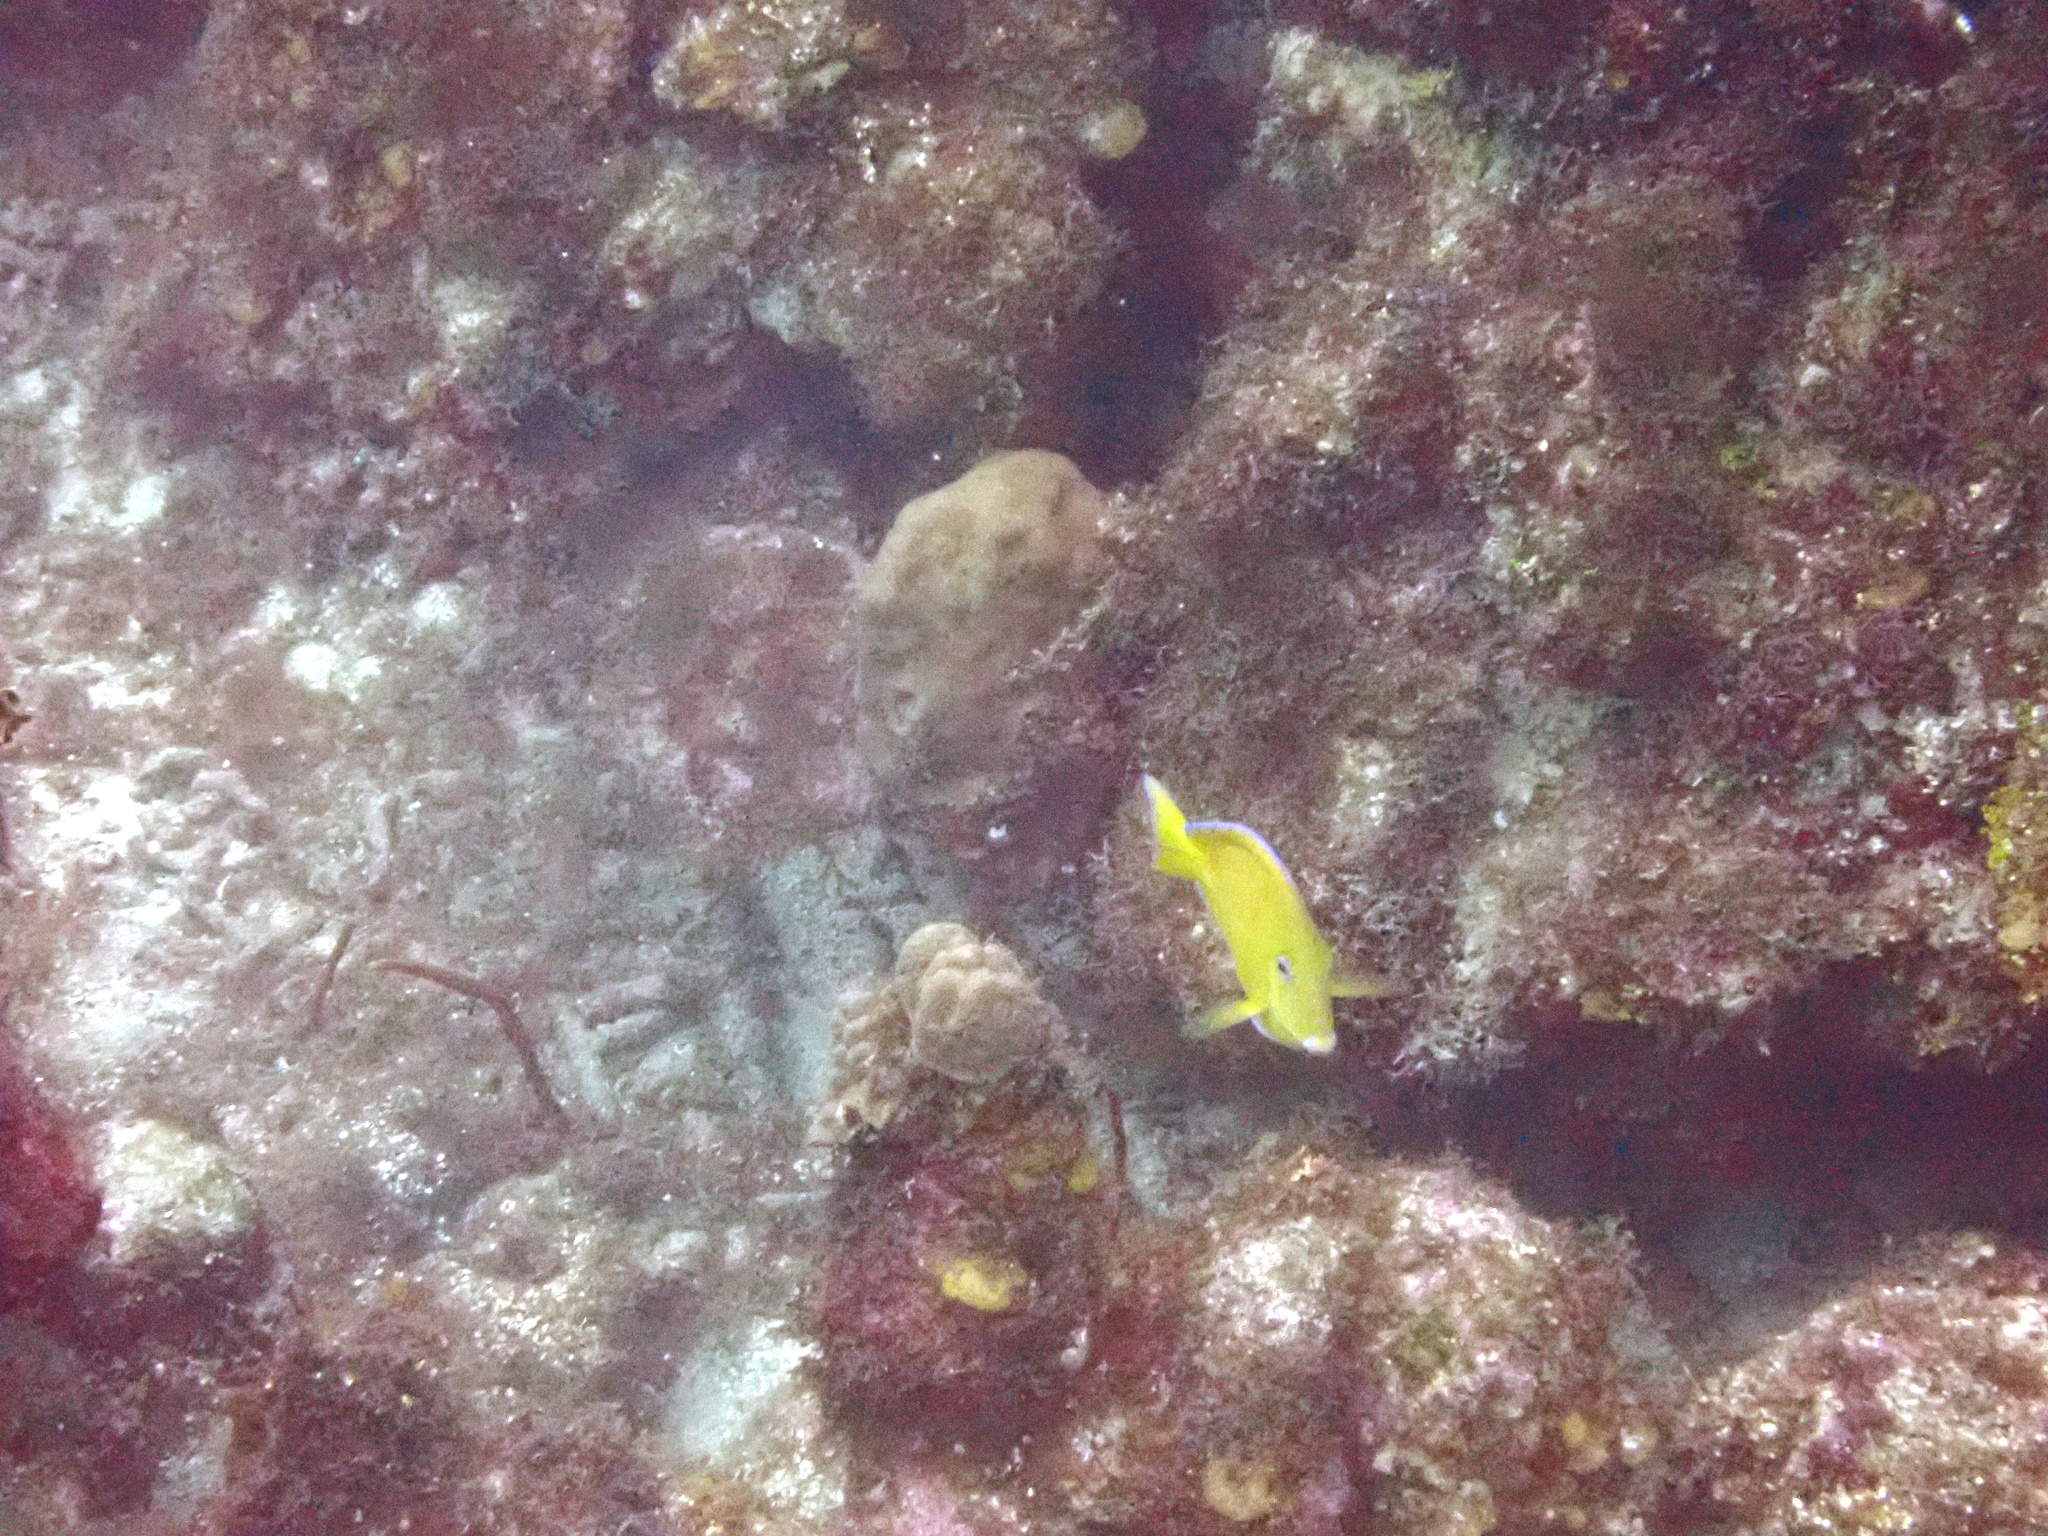
Acanthurus coeruleus (Atlantic Blue Tang)